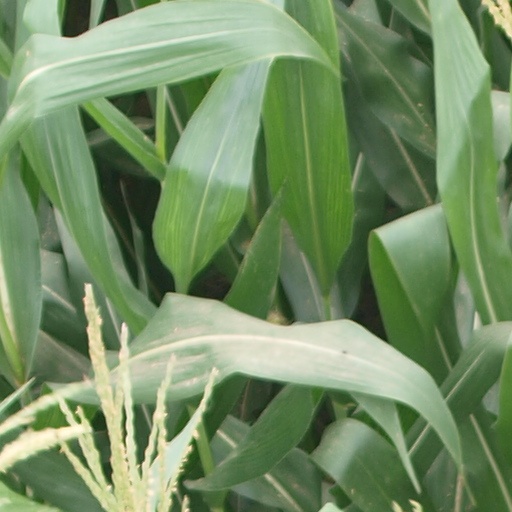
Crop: maize; corn